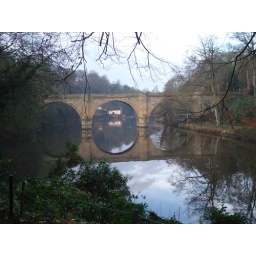
bridge over river